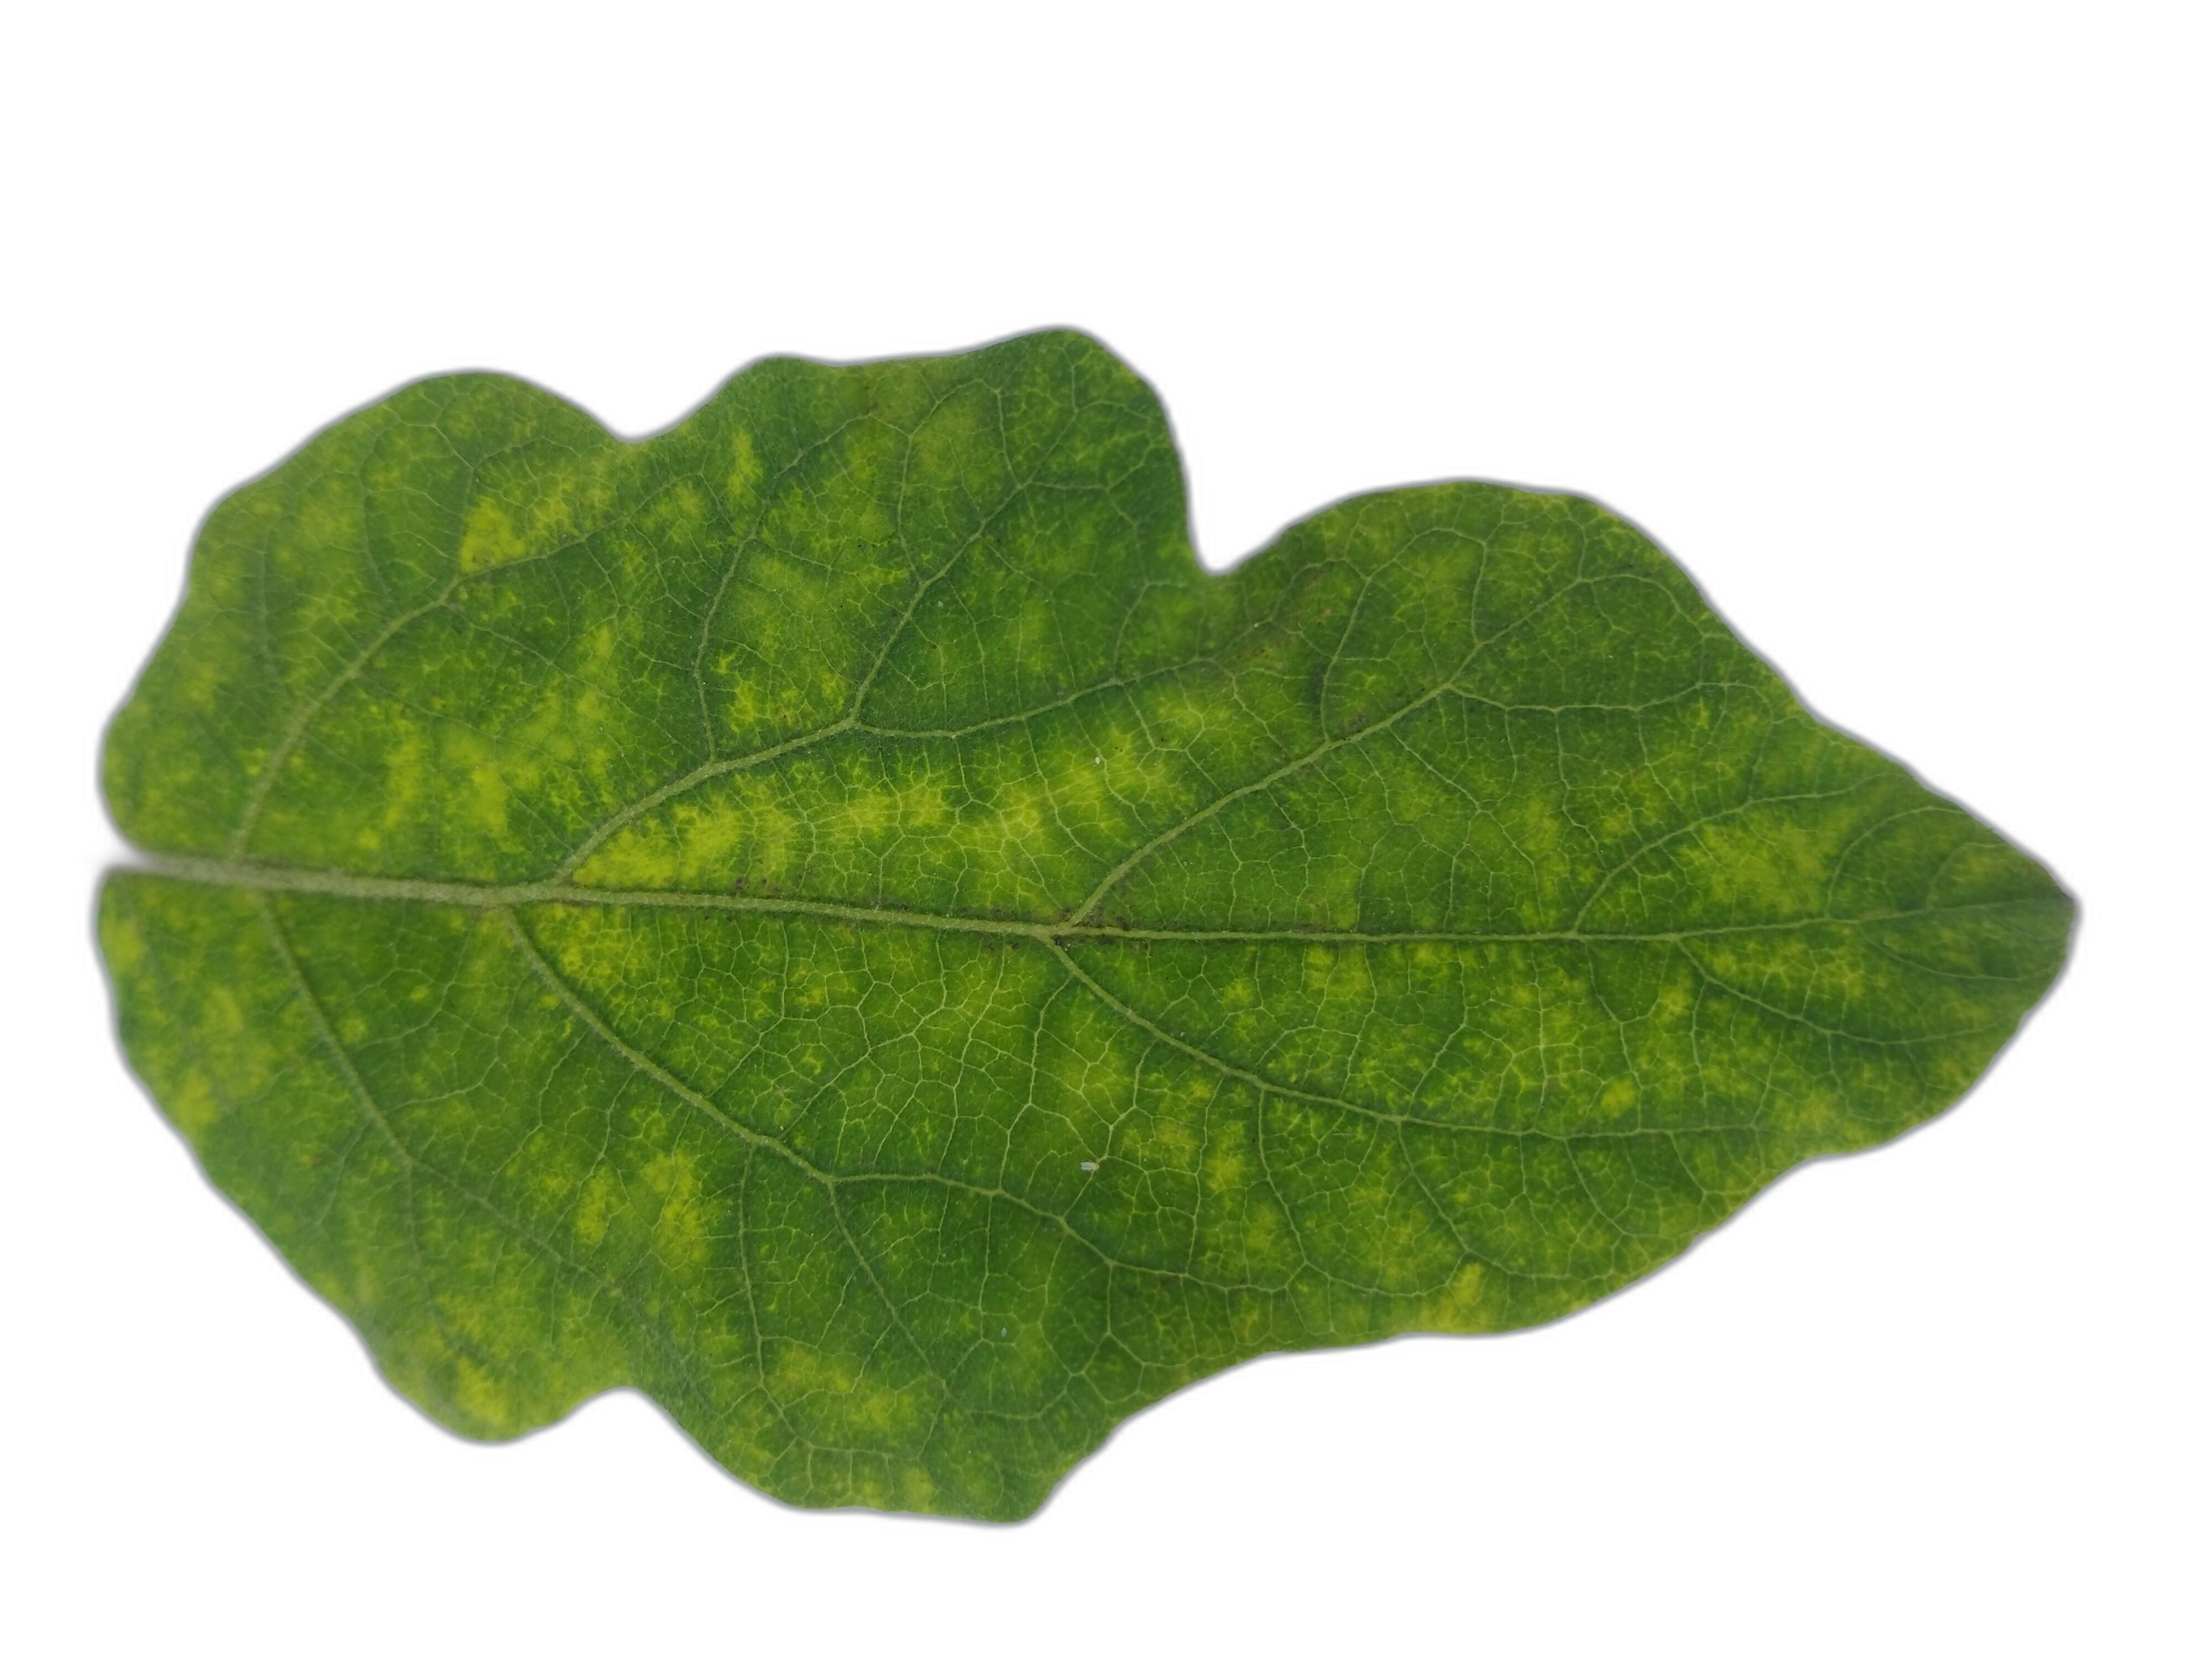
Label: Mosaic Virus Disease